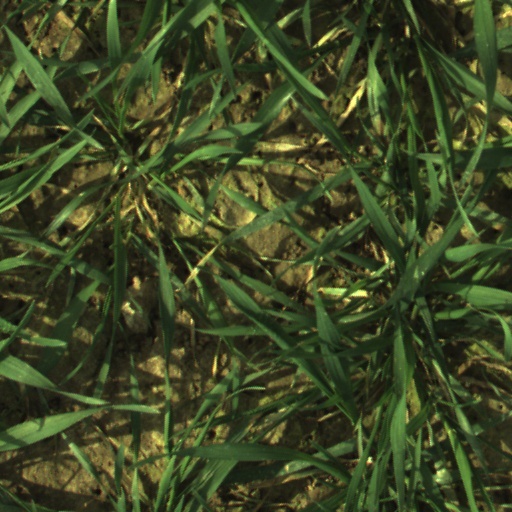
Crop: wheat